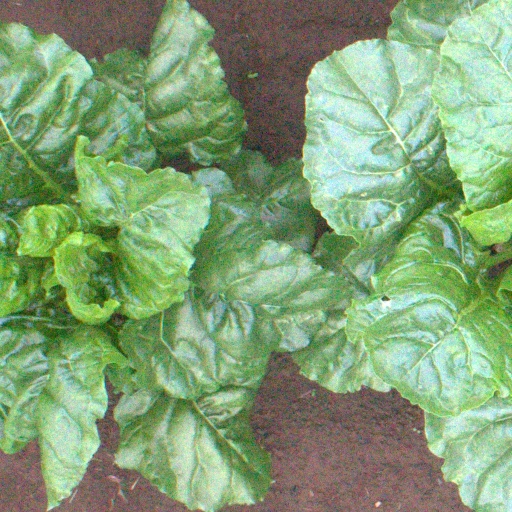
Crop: sugar beet